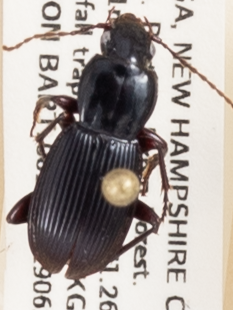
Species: Pterostichus tristis
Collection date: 2019-06-26
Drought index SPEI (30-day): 0.362
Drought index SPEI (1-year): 1.22
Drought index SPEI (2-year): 0.998